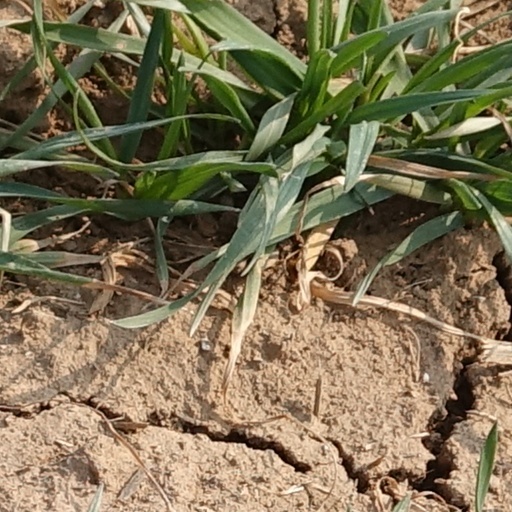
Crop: wheat